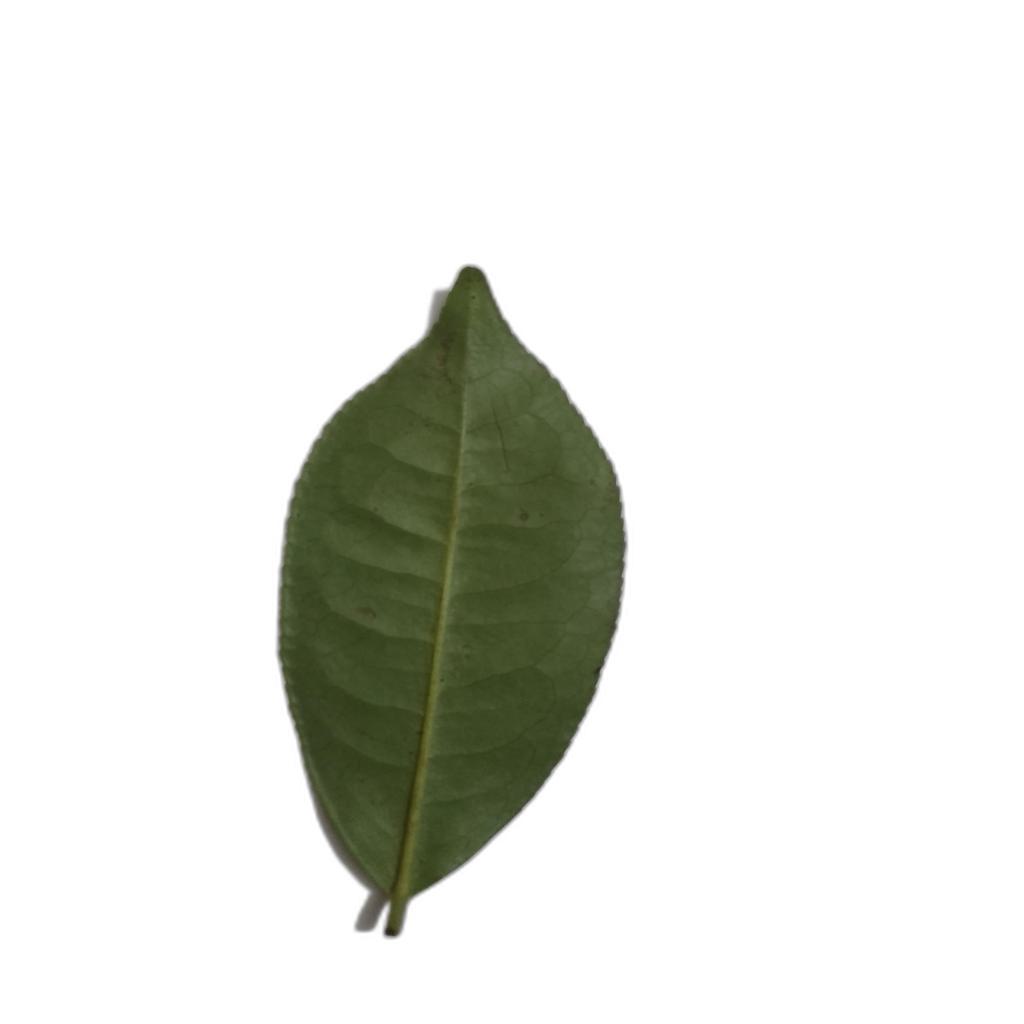
Label: Healthy